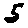
Label: 5